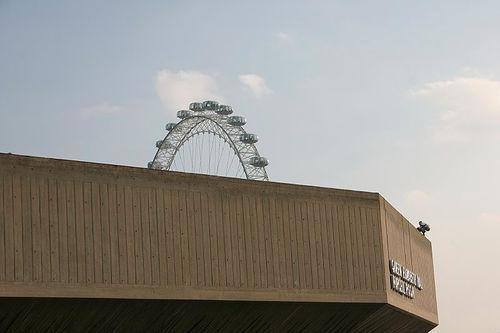
Weather: sun or clear